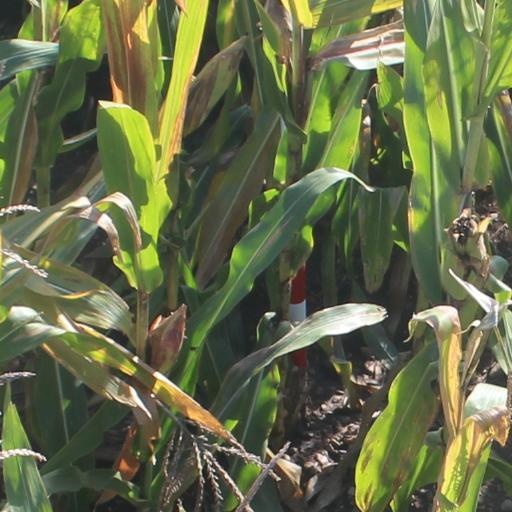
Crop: maize; corn